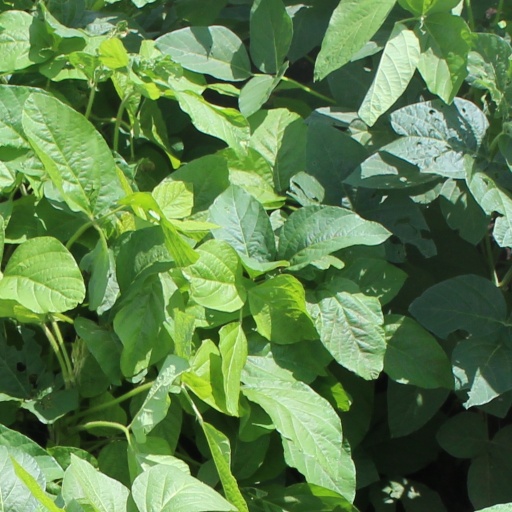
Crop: soybean